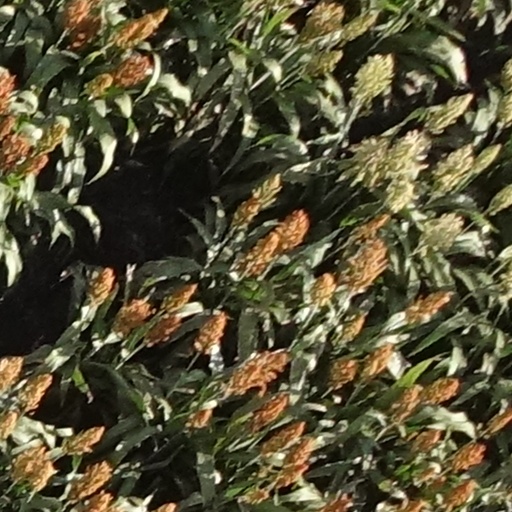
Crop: sorghum